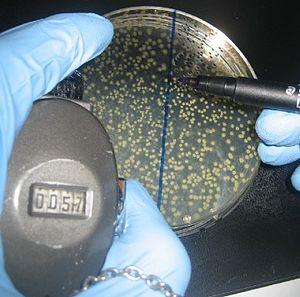
En microbiologie, une unité formant colonie est une unité utilisée pour estimer le nombre de bactéries ou de cellules fongiques viables dans un échantillon. La viabilité est définie comme la capacité de se multiplier via la fission binaire dans des conditions contrôlées. Le comptage avec des unités formant colonie nécessite la culture des microorganismes et ne compte que les cellules viables, contrairement à d'autres analyses telles que la microscopie à épifluorescence ou la cytométrie en flux qui compte toutes les cellules, vivantes ou mortes. L'apparition visuelle d'une colonie dans une culture cellulaire nécessite une croissance importante, et lors du comptage des colonies il n'est pas certain que la colonie soit issue d'une seule cellule. L'expression des résultats sous forme d'unités formant colonie reflète cette incertitude.